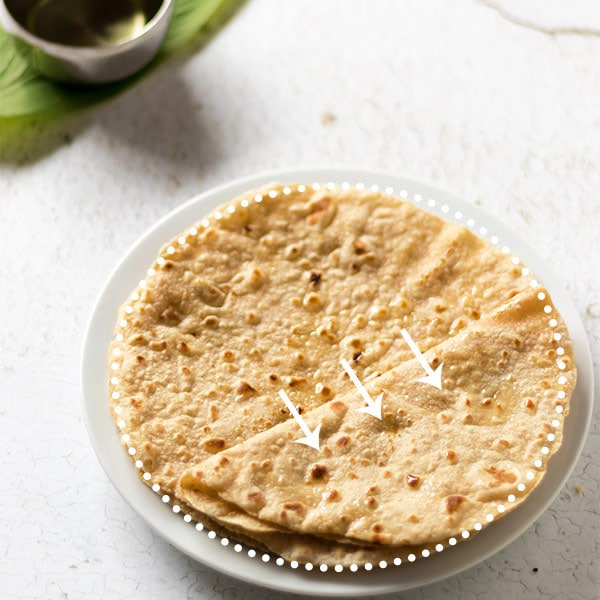
Dish: chapati